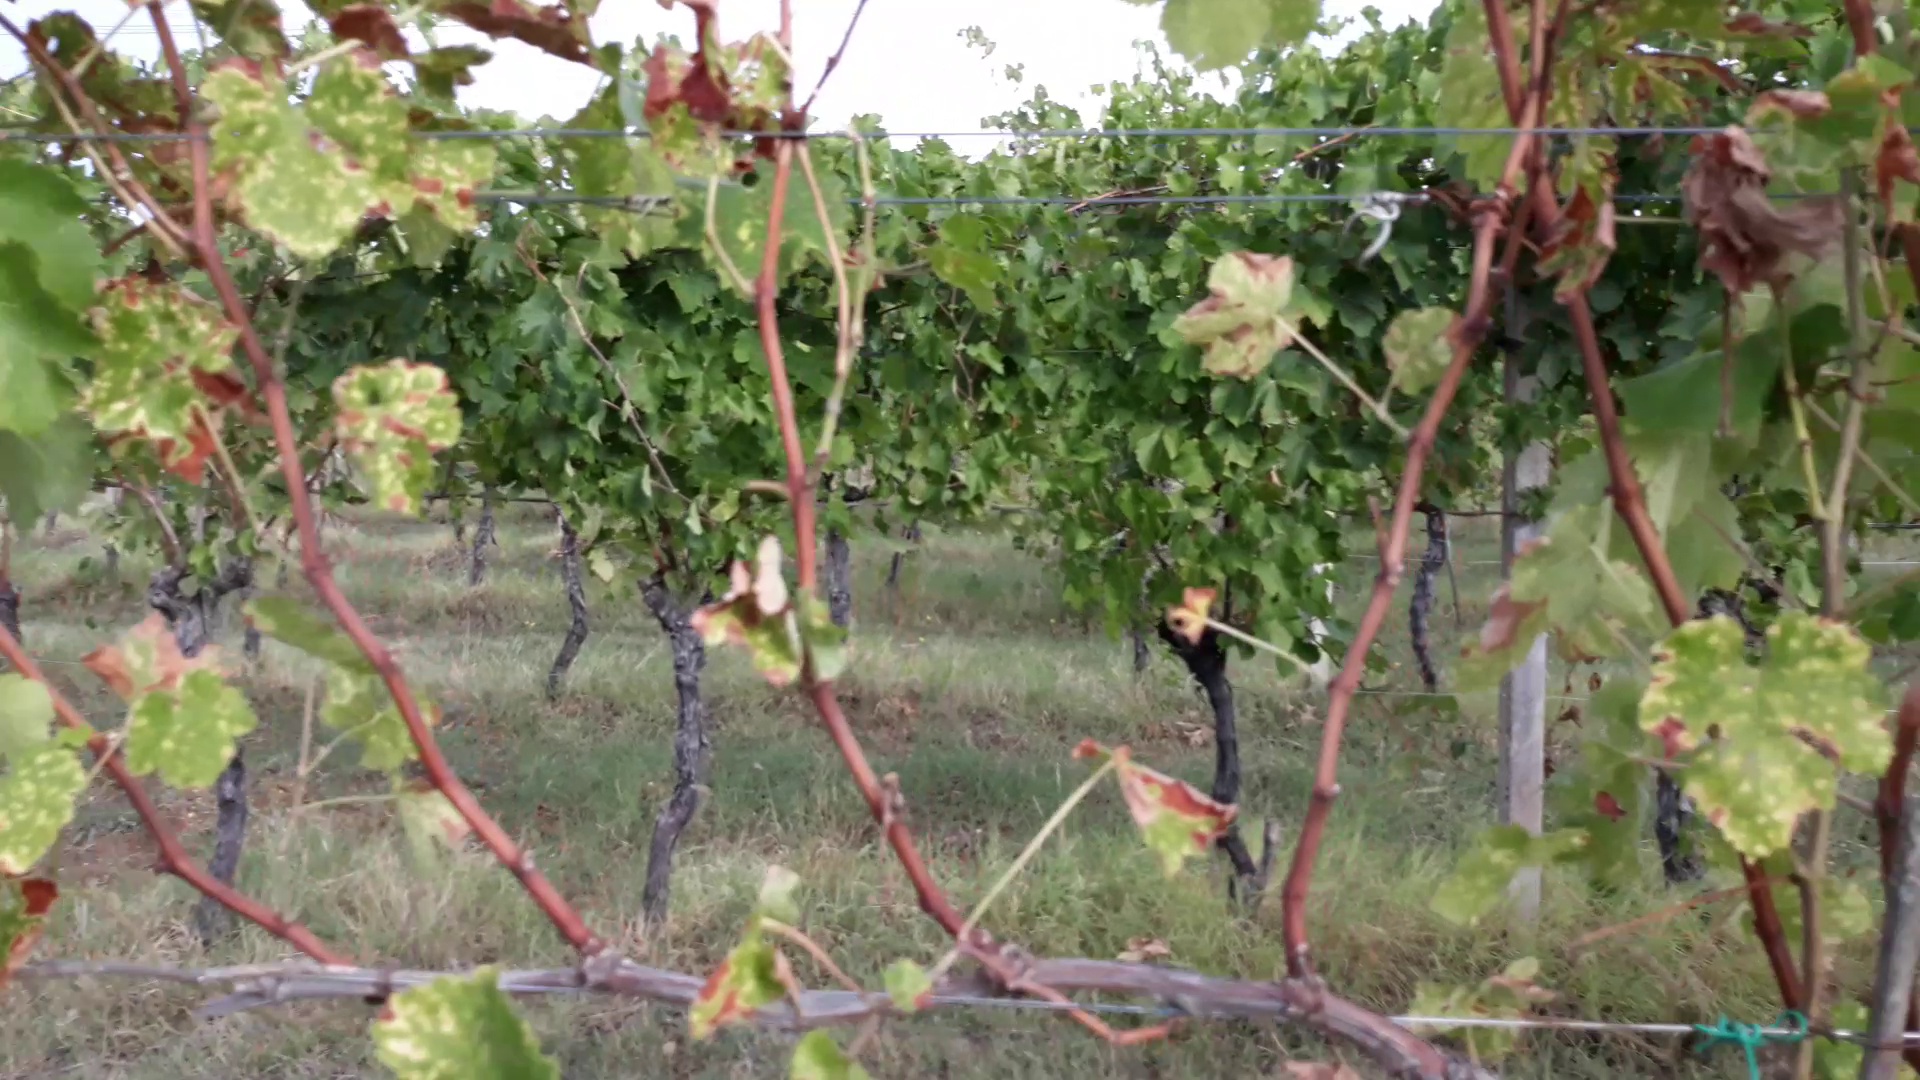
Label: esca